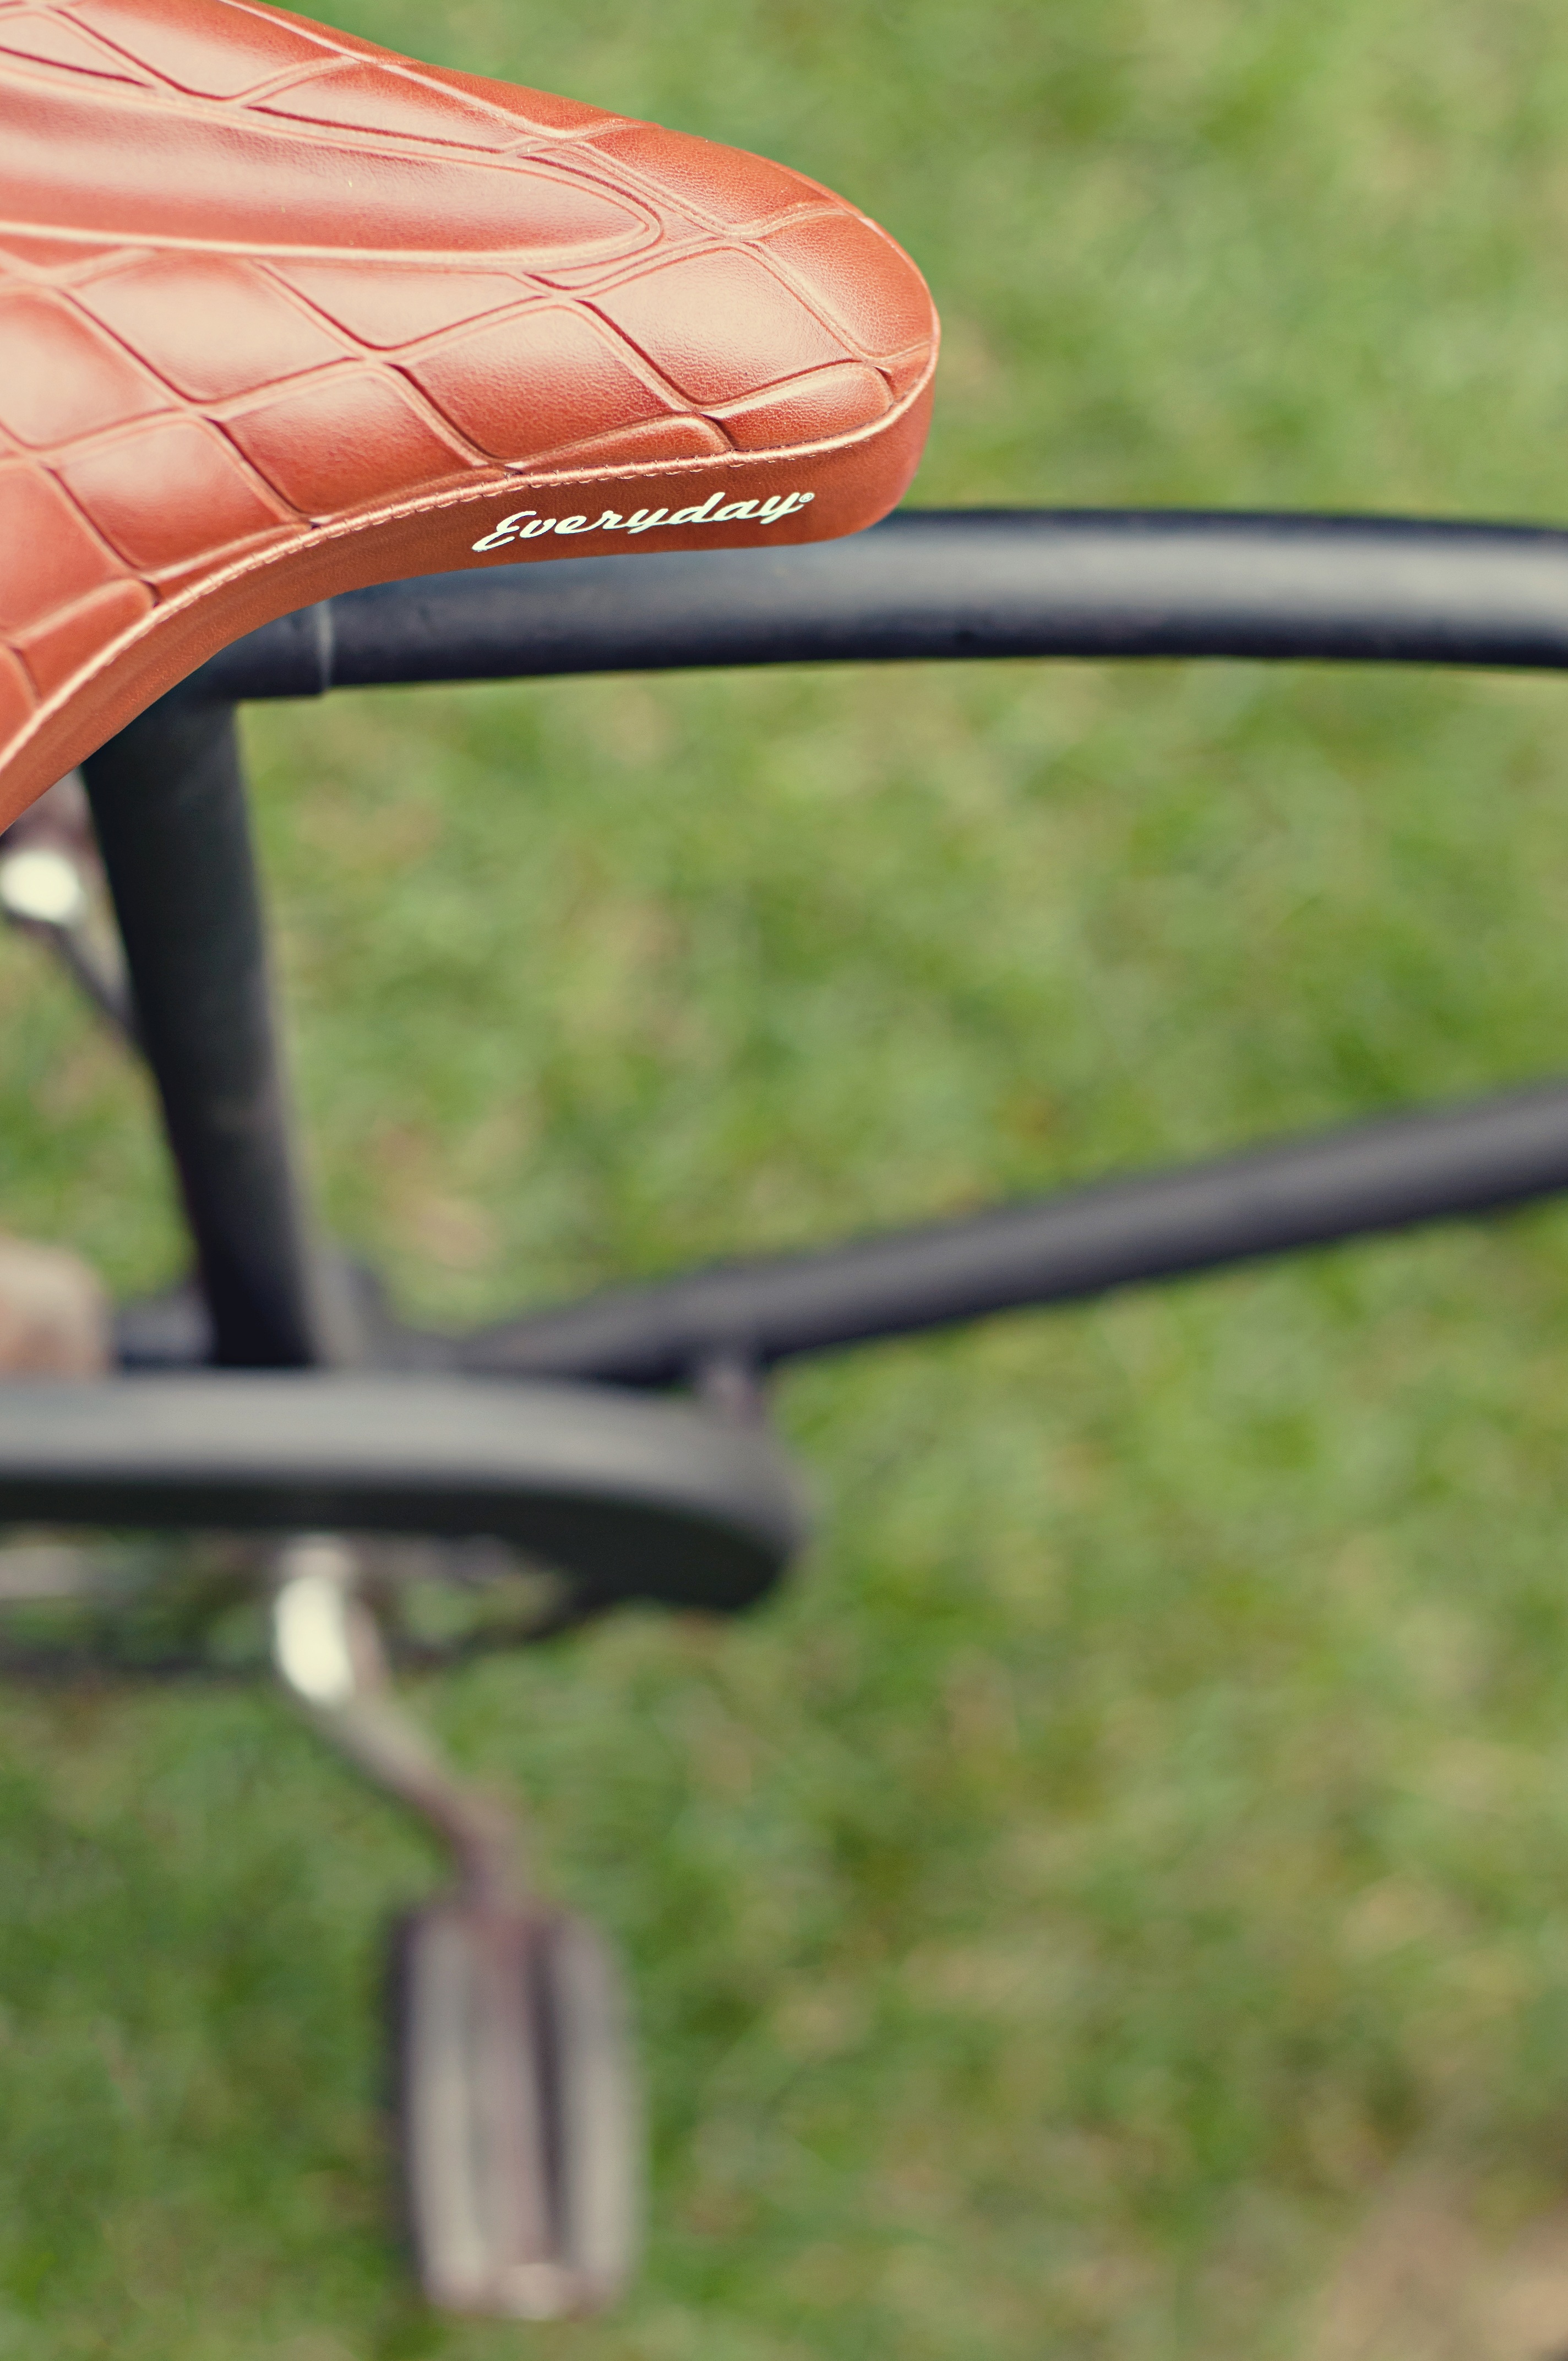
grass, lawn, wheel, chair, seat, bicycle, bike, transportation, transport, green, vehicle, exercise, lifestyle, leisure, cycle, activity, sports equipment, mountain bike, cycling, bicycle frame, bicycle seat